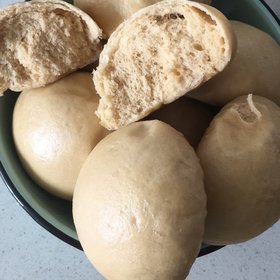
Label: trash